Corymbia intermedia

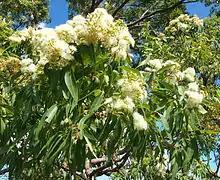
Flowers and foliage.

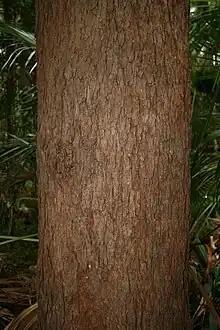
closeup of bark on trunk

Corymbia intermedia, commonly known as pink bloodwood, is a species of medium to tall tree that is endemic to north-eastern Australia. It has rough, tessellated bark on the trunk and branches, flower buds in groups of seven, white flowers and oval to barrel-shaped fruit.